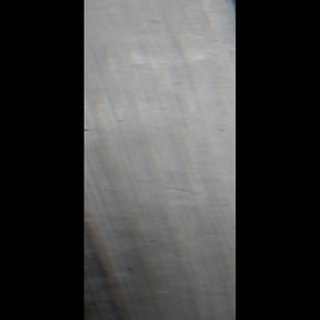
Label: sugarcane_yellow_leaf_disease